Luigi Cozzi

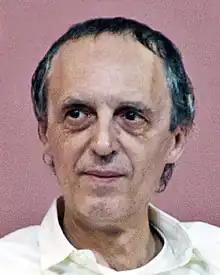
Cozzi contributed to several films directed by Dario Argento (pictured) through his career.

Following work on "Four Flies", Cozzi moved to Rome where he worked as a journalist. He continued work with Argento on his film "The Five Days" and began working in television, writing two episodes ("Eyewitness" and "Neighbor") and directing "Neighbor" for the "Door into Darkness" television series. His next film made was what Cozzi described as an Argento-styled thriller titled "The Killer Must Kill Again". Cozzi's next film project was "Take All of Me" which he considered his best film. The film is a non-genre film which involves a love story between the failed pianist Richard and the young girl Stella. Cozzi has since attempted to develop new non-science fiction films including "The Locomotive" and "Freshmen" but could not get funding for them.